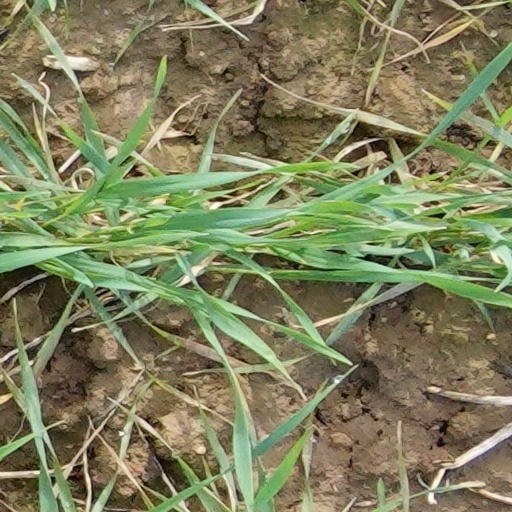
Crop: wheat